Horowitz Ridge

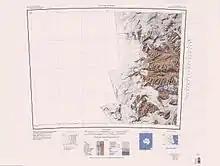
Asgard Range south of center of mapped region

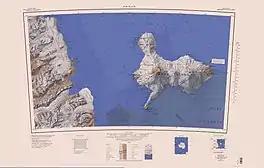
East end of Asgard Range south of center

The head of the Conrow Glacier, which flows north towards Wright Valley is to the north of the ridge.